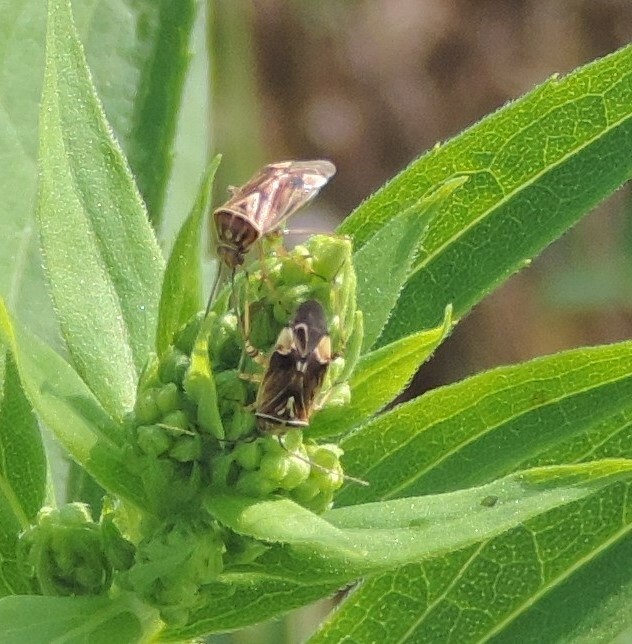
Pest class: lygus_bug